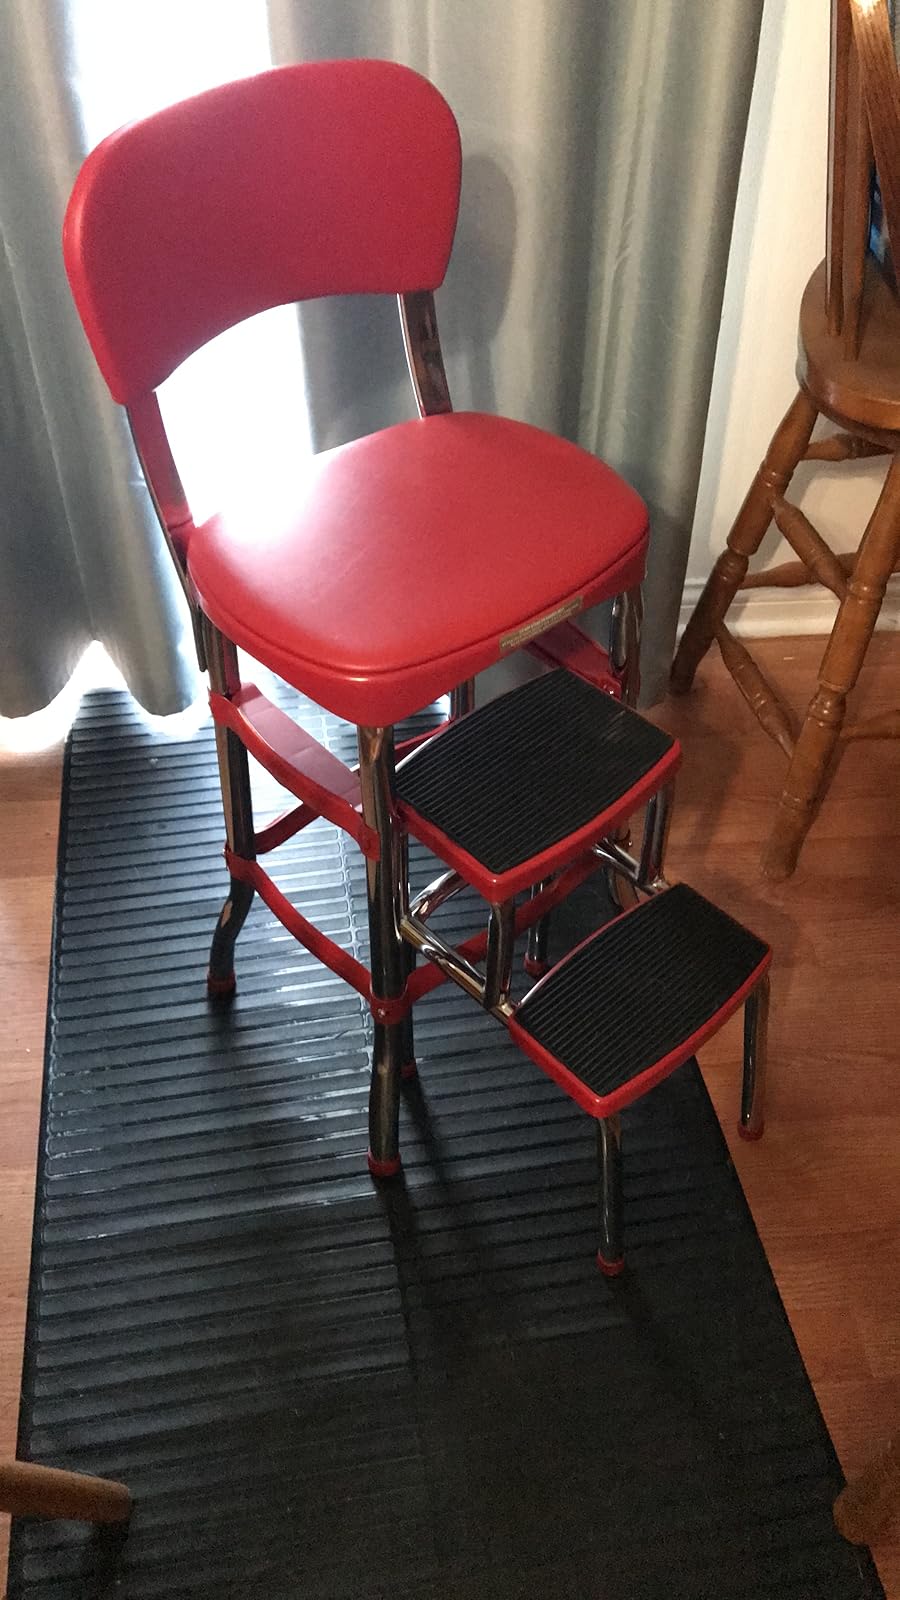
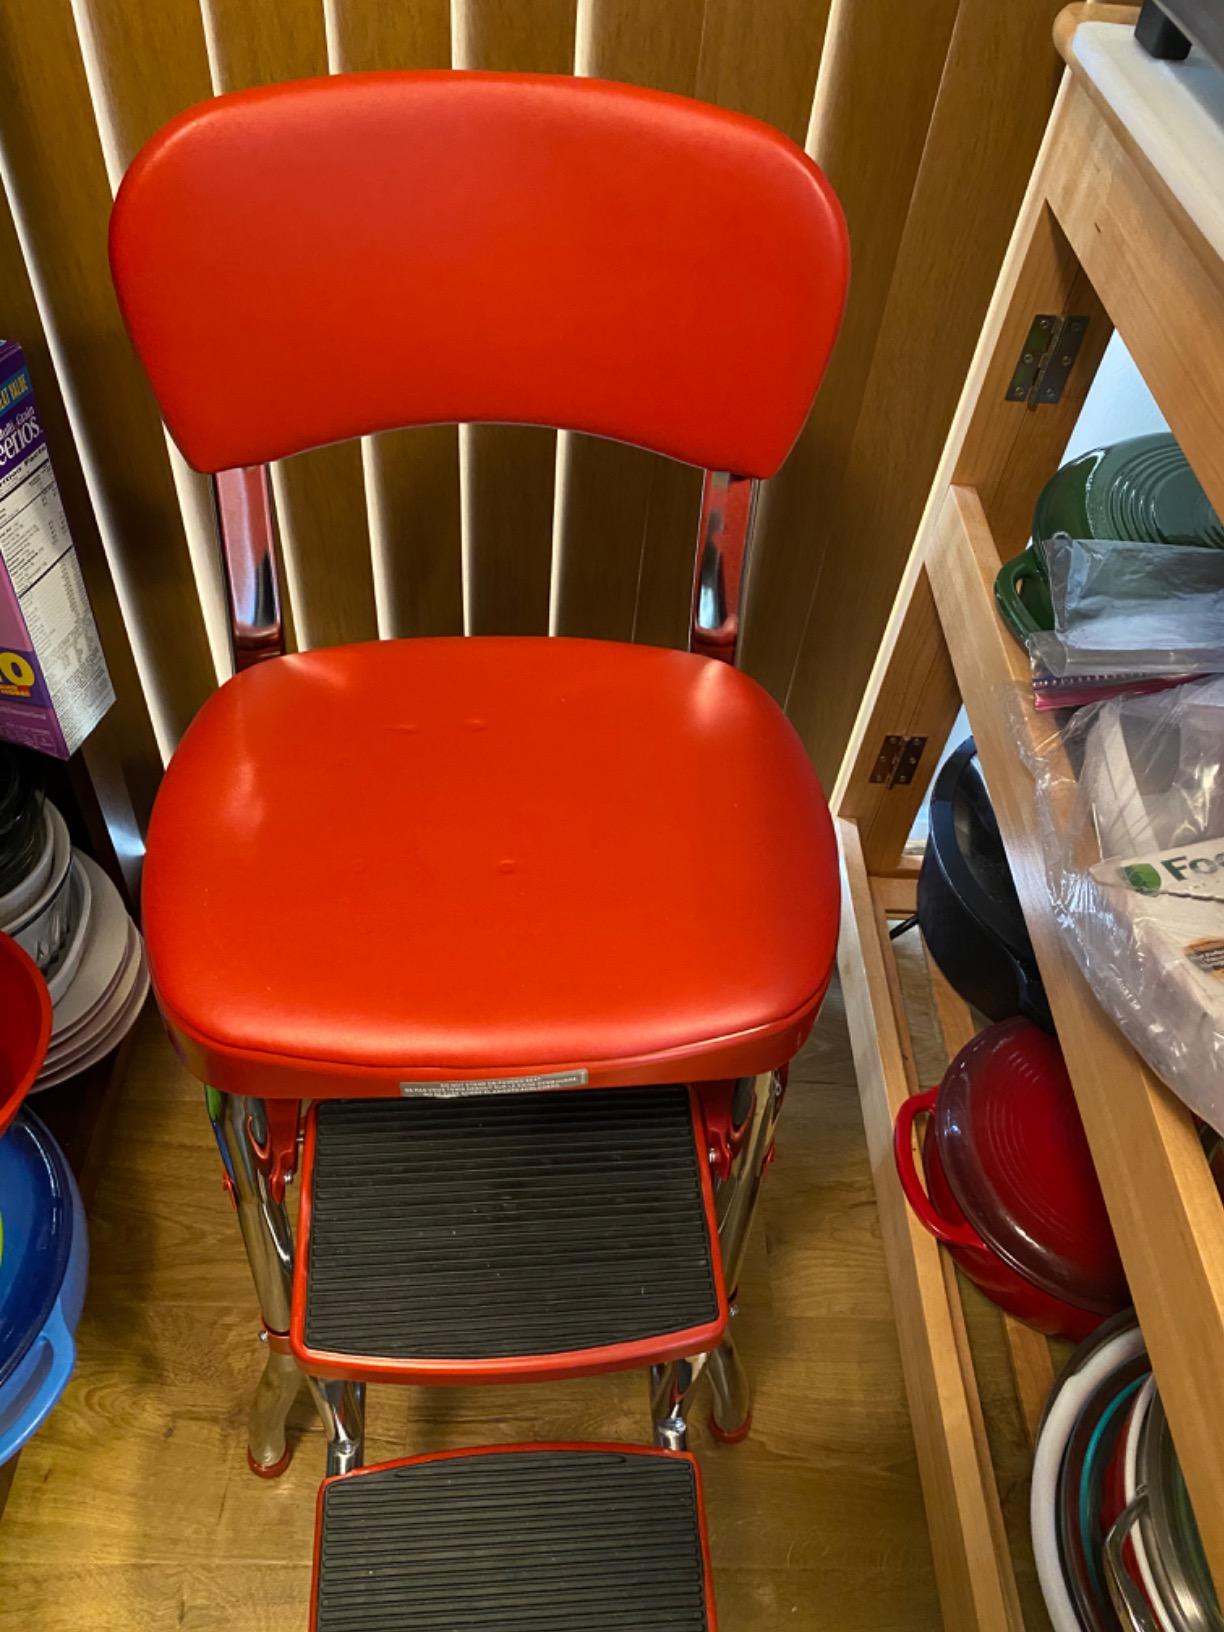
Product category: items_chair
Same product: yes